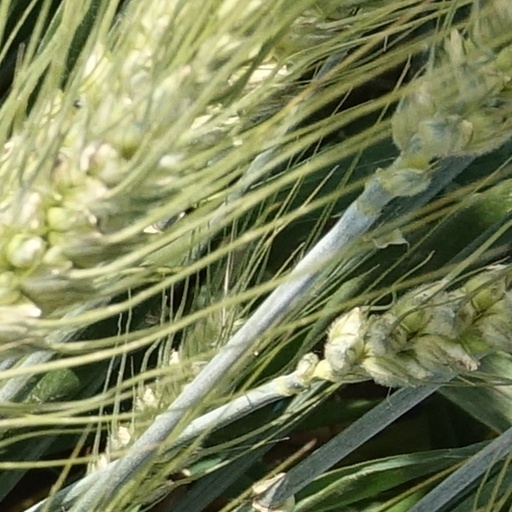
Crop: wheat